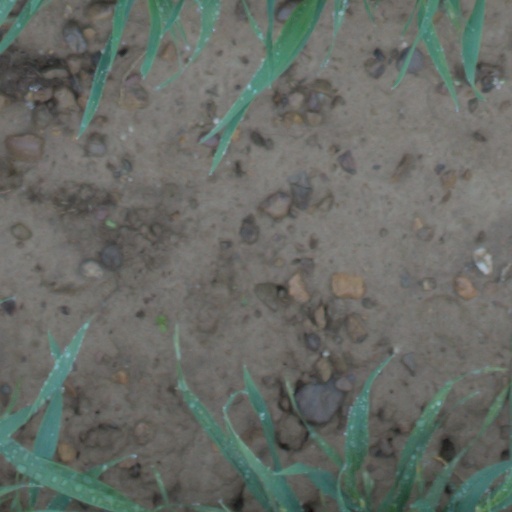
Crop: wheat